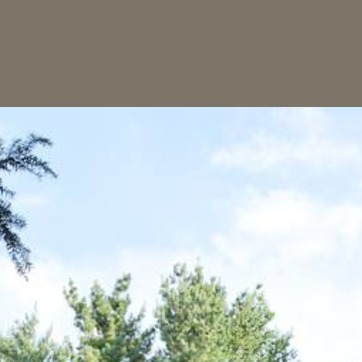
Material: sky